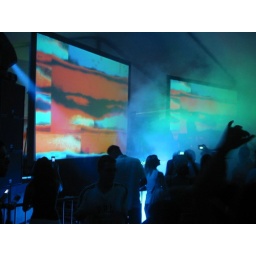
Armin van Buuren video by Giles Hendrix and Joshua Goldberg